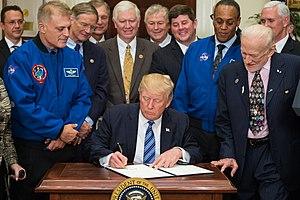
Le National Space Council est un organe du Bureau exécutif du président des États-Unis créé en 1989 sous l'administration de George H. W. Bush, dissous en 1993, puis rétabli en juin 2017 par Donald Trump.